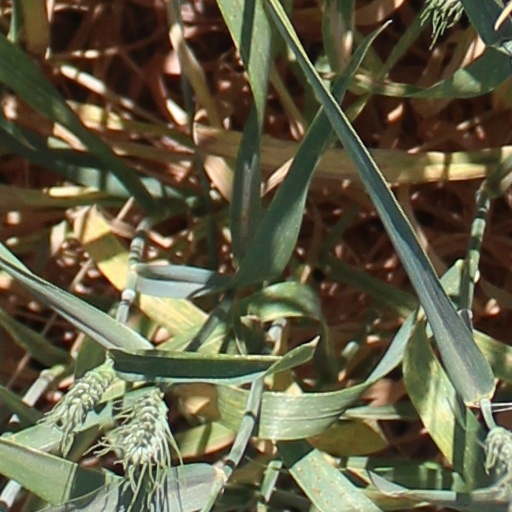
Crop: wheat